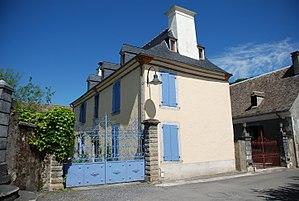
Maisons bigourdanes à Lézignan, l'une à étage (En ço de Mounic) et l'autre à rez de chaussée (En ço de Cousi)
La Bigorre est un comté historique des Pyrénées françaises et de Gascogne, territoire de la région Occitanie.
Lézignan est une commune française située dans le département des Hautes-Pyrénées, en région Occitanie.